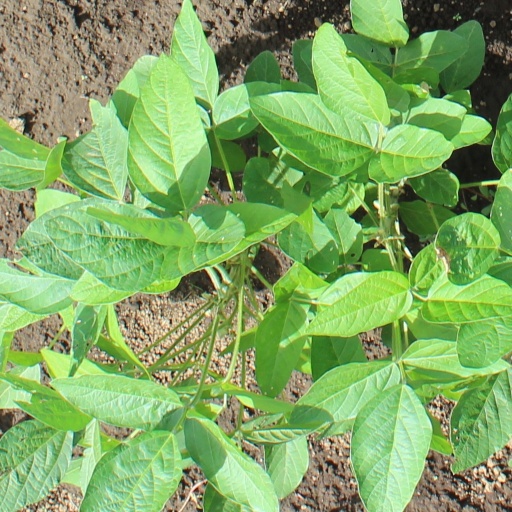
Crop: soybean